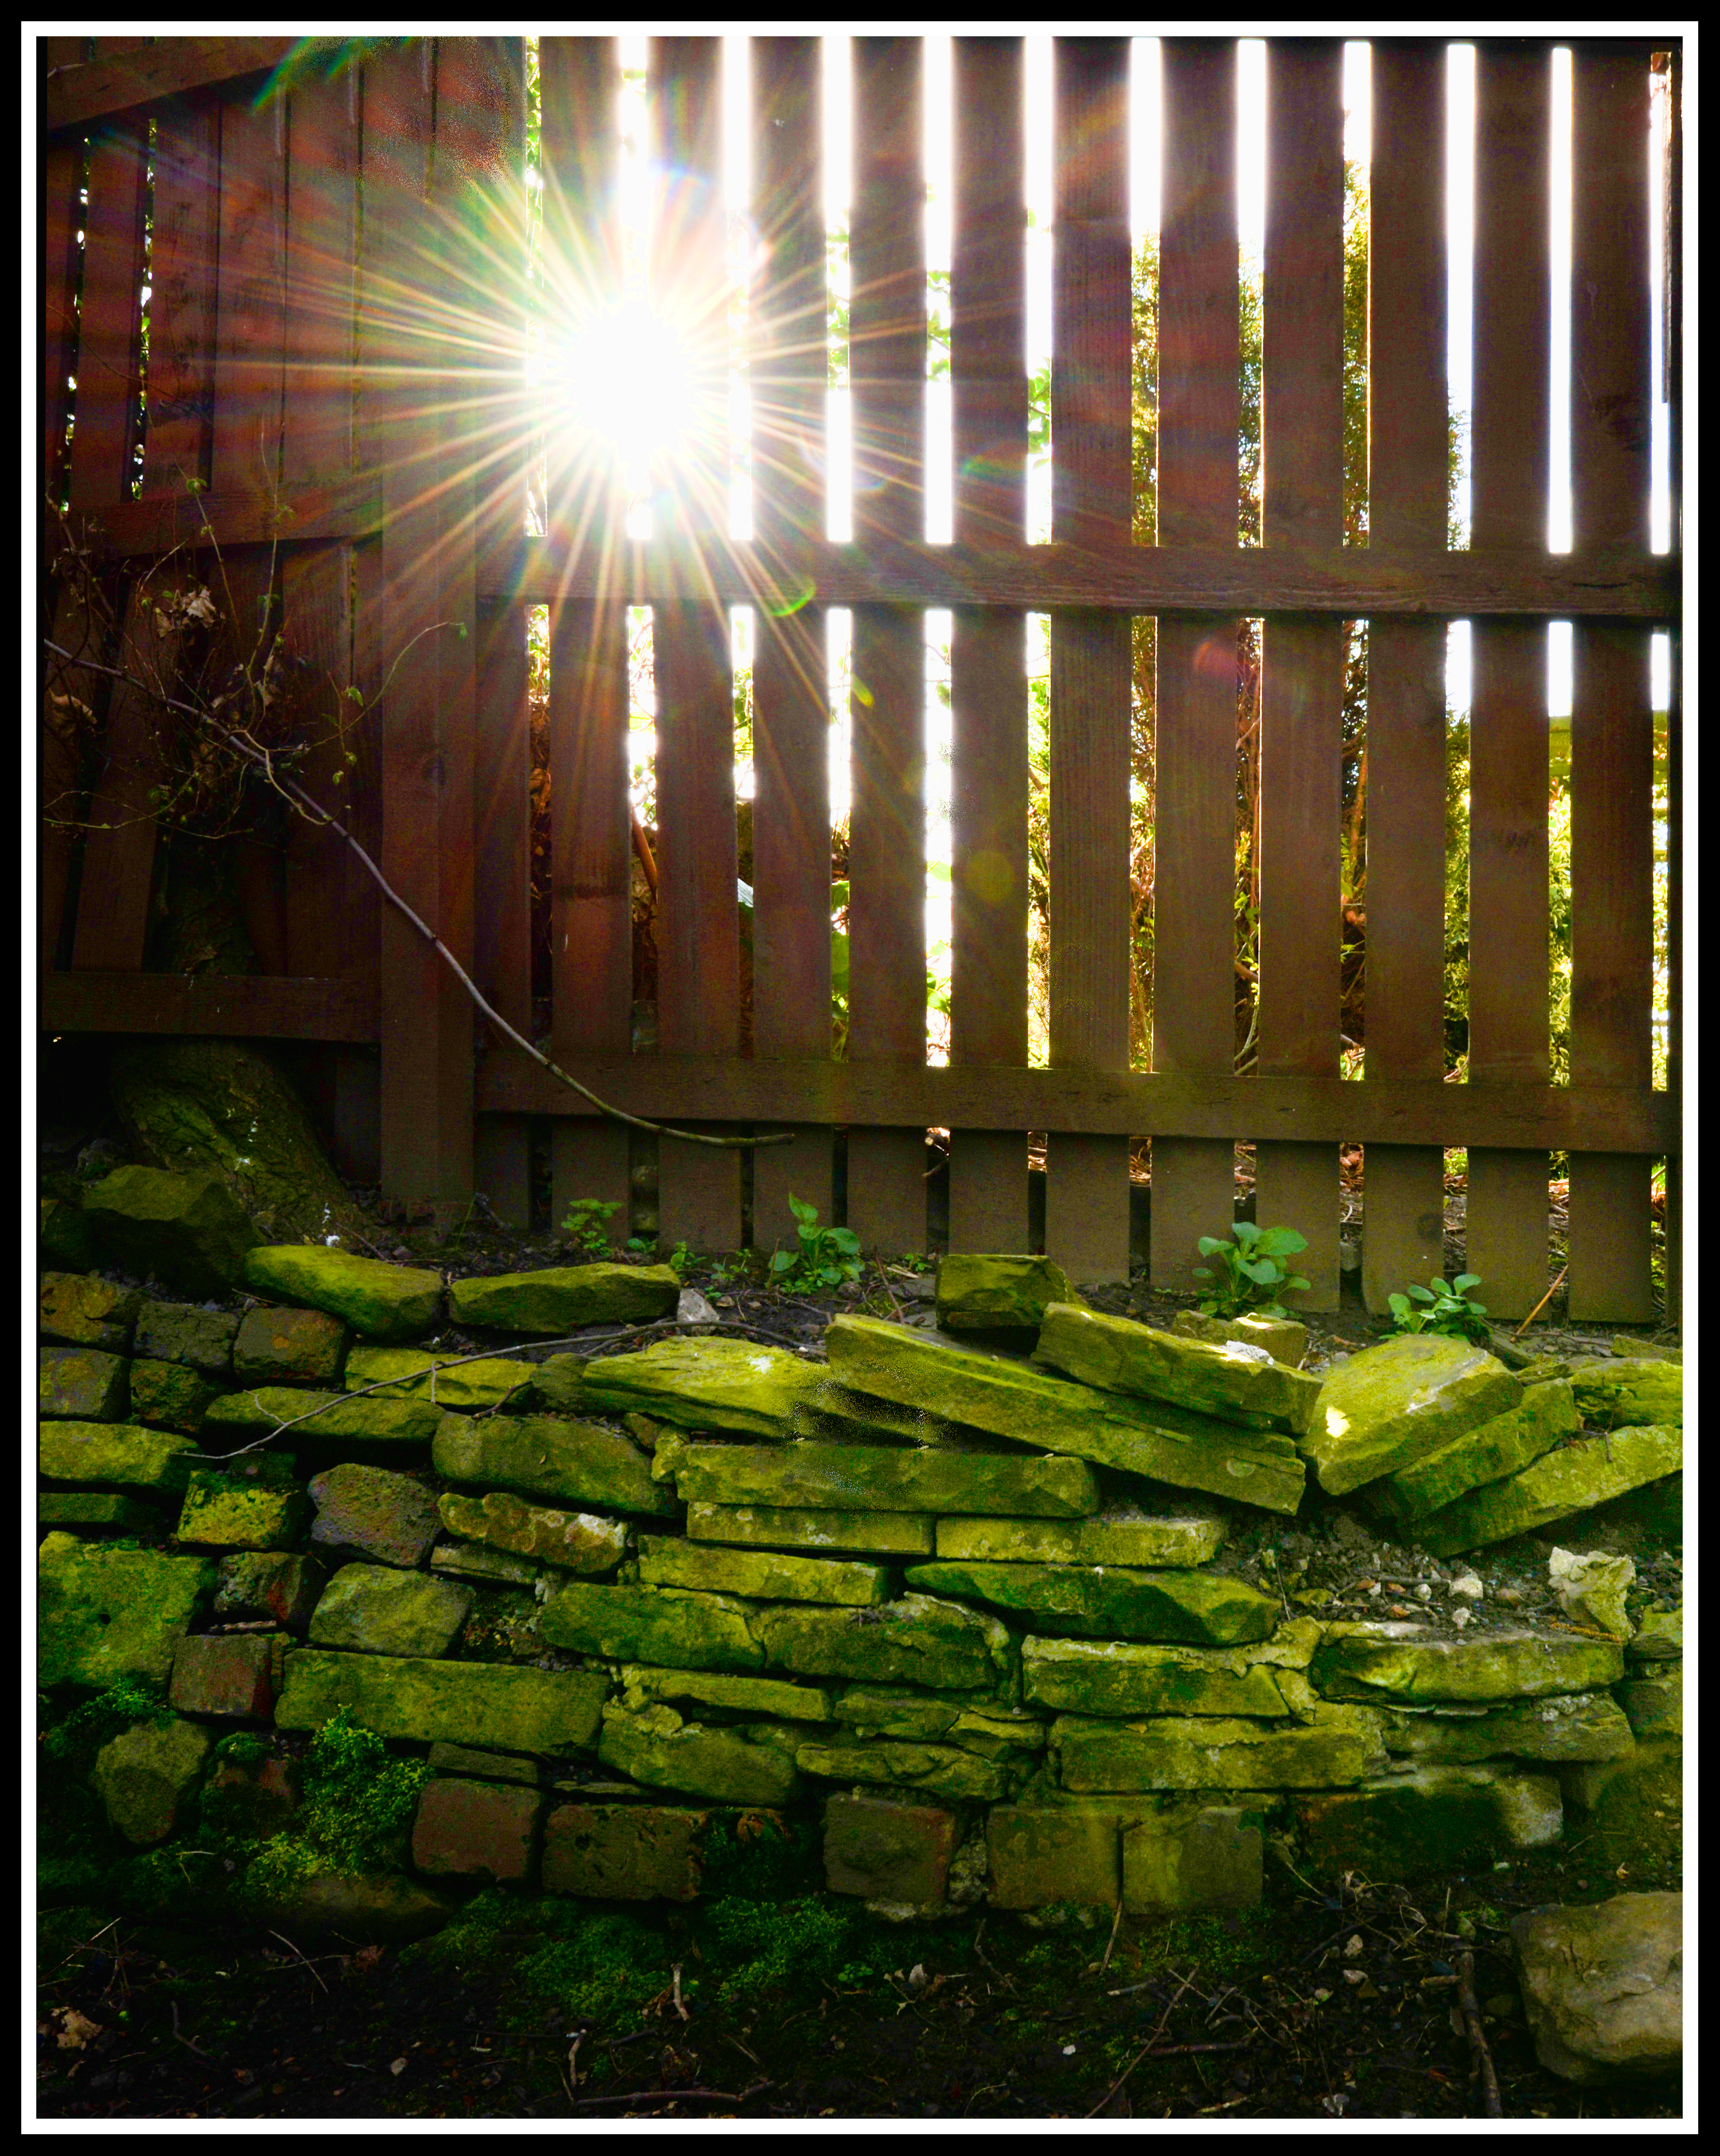
nature, path, light, fence, wood, sunshine, sun, night, sunlight, star, leaf, flower, window, wall, stone, walk, green, reflection, nikon, sunburst, yellow, lighting, golf, interior design, wakefield, woodland, mold, starburst, glisten, stanley